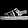
Label: Sandal